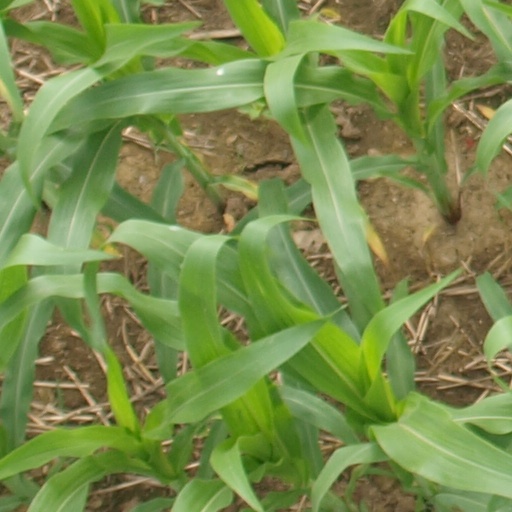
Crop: maize; corn